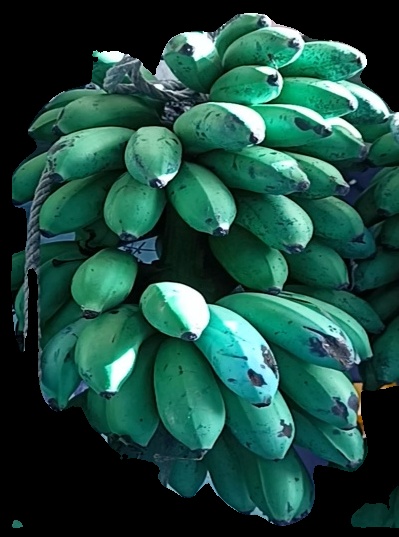
Variety: rasbale
Grade: grade2